Empire of Japan–Russian Empire relations

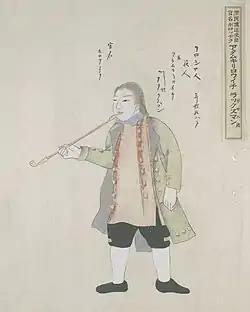
Japanese painting of Adam Laxman, 1792

A second episode took place in 1792 concerning Adam Laxman, a Russian naval officer arrived in Hokkaidō. First in the town of Matsumae and later Hakodate, returning two Japanese castaways to their home country, he attempted to establish a Russian trade agreement with Japan in order to break the exclusive trade rights of the Dutch. The Japanese suggested that Laxman leave, but Laxman had one demand: he would only leave with a trade agreement for Russia. The Japanese finally handed over a document stipulating Russia's right to send one Russian vessel of commerce to the harbor of Nagasaki. Secondly, it also restricted Russian commerce to Nagasaki. Trade elsewhere in Japan was prohibited. A final note in the document clearly stated that the practice of Christianity inside Japan was prohibited. Eventually, the Russians sent their vessel of commerce to Nagasaki, but they were not allowed to enter the harbor. The promise was of no value.